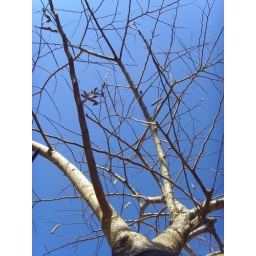
I personally love this one, this tree stood in front of our house and it looks lifeless but I like it regardless...